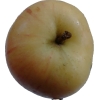
Label: Apple 14